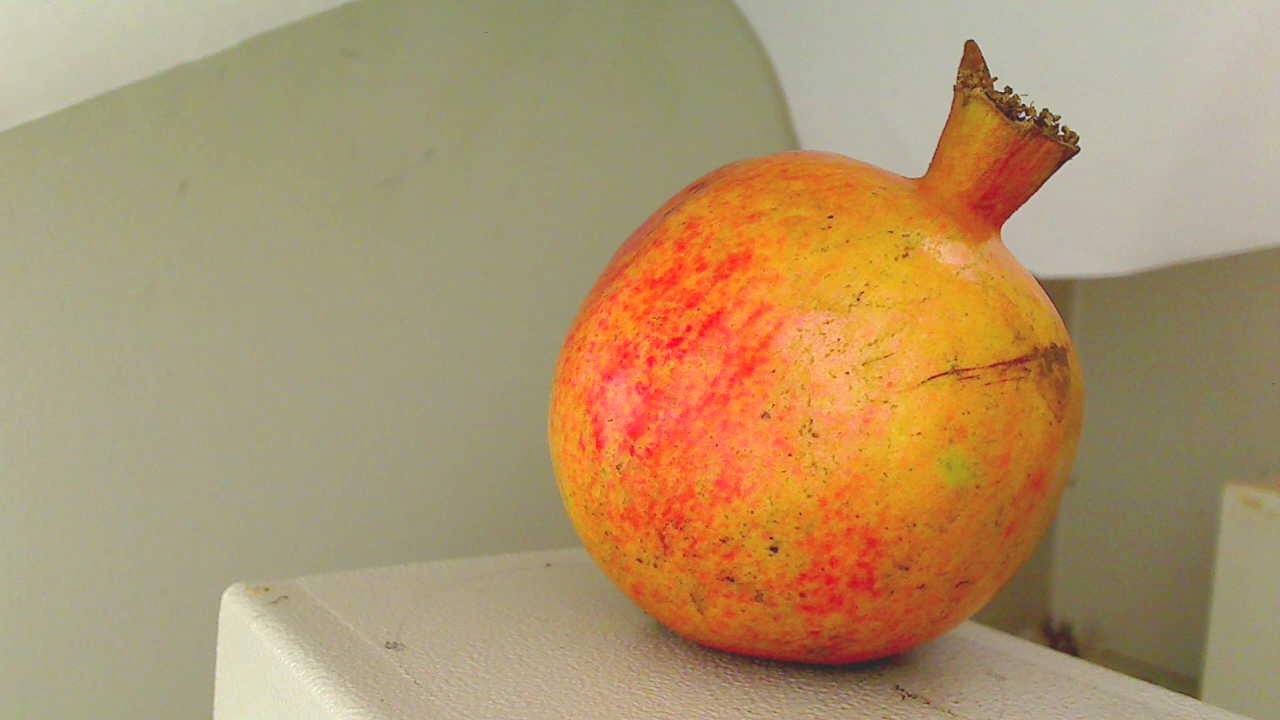
Grade: grade-3
Quality: quality-2